Bell OH-58 Kiowa

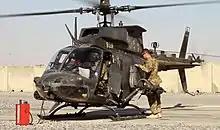
OH-58D at Kandahar, 2011

During Operation Desert Storm, 130 deployed OH-58D helicopters worked alongside the other Army attack helicopters, 145 AH-1 Cobras and 277 AH-64 Apaches, and participated in a wide variety of critical combat ground forces mission. During Operation Desert Shield and Operation Desert Storm, the Kiowas collectively flew nearly 9,000 hours with a 92 percent fully mission capable rate. The Kiowa Warrior had the lowest ratio of maintenance hours to flight hours of any combat helicopter in the war.